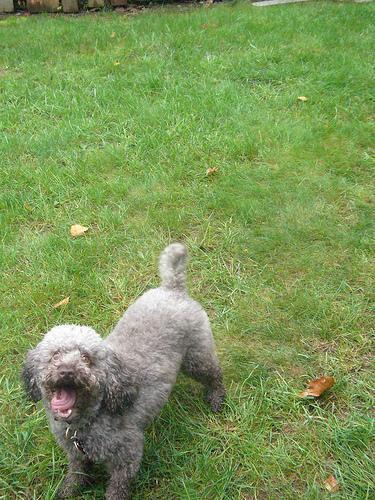
miniature_poodle